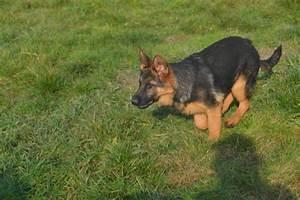
dog